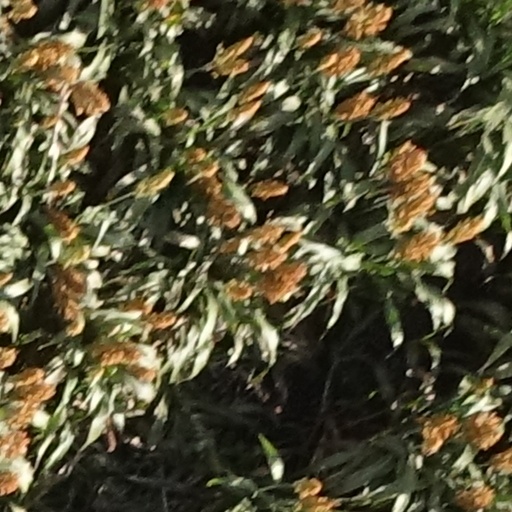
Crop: sorghum